Tropic of Cancer Monument

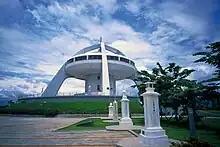

The Tropic of Cancer Monument is a monument in Shuishang Village, Shuishang Township, Chiayi County, Taiwan.